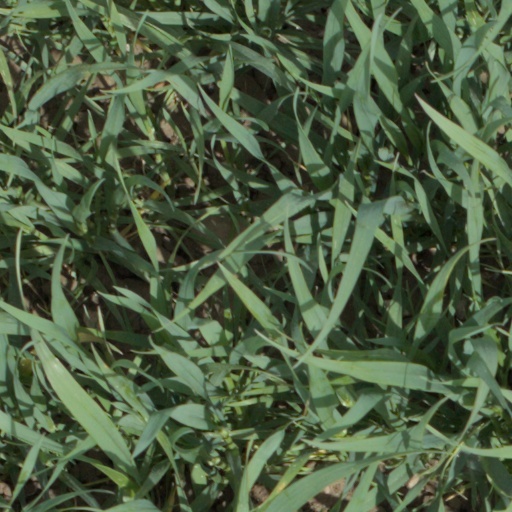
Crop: wheat